Rema (musician)

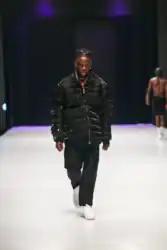
Rema in 2019

Divine Ikubor (born 1 May 2000), popularly known as Rema, is a Nigerian singer-songwriter and rapper. He gained recognition with his 2019 song "Dumebi". That same year, he signed with D'Prince's record label, Jonzing World. He achieved international recognition with his 2022 single "Calm Down", which spawned a remix with American singer Selena Gomez that peaked at number three on the "Billboard" Hot 100. The song also led "Billboard" Afrobeats Songs chart for a record-setting 58 weeks.